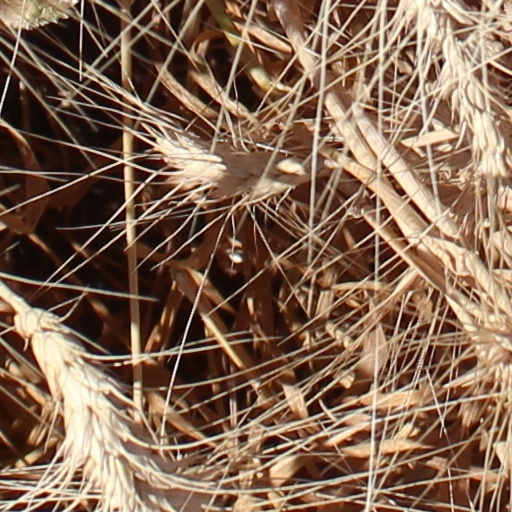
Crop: wheat